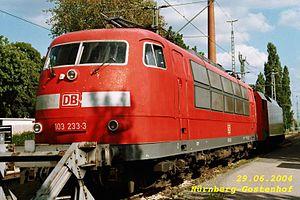
La série 103 est une série de locomotives électriques exploitées par la Deutsche Bundesbahn. Elles ont longtemps été perçues comme la série phare du matériel roulant de la DB.